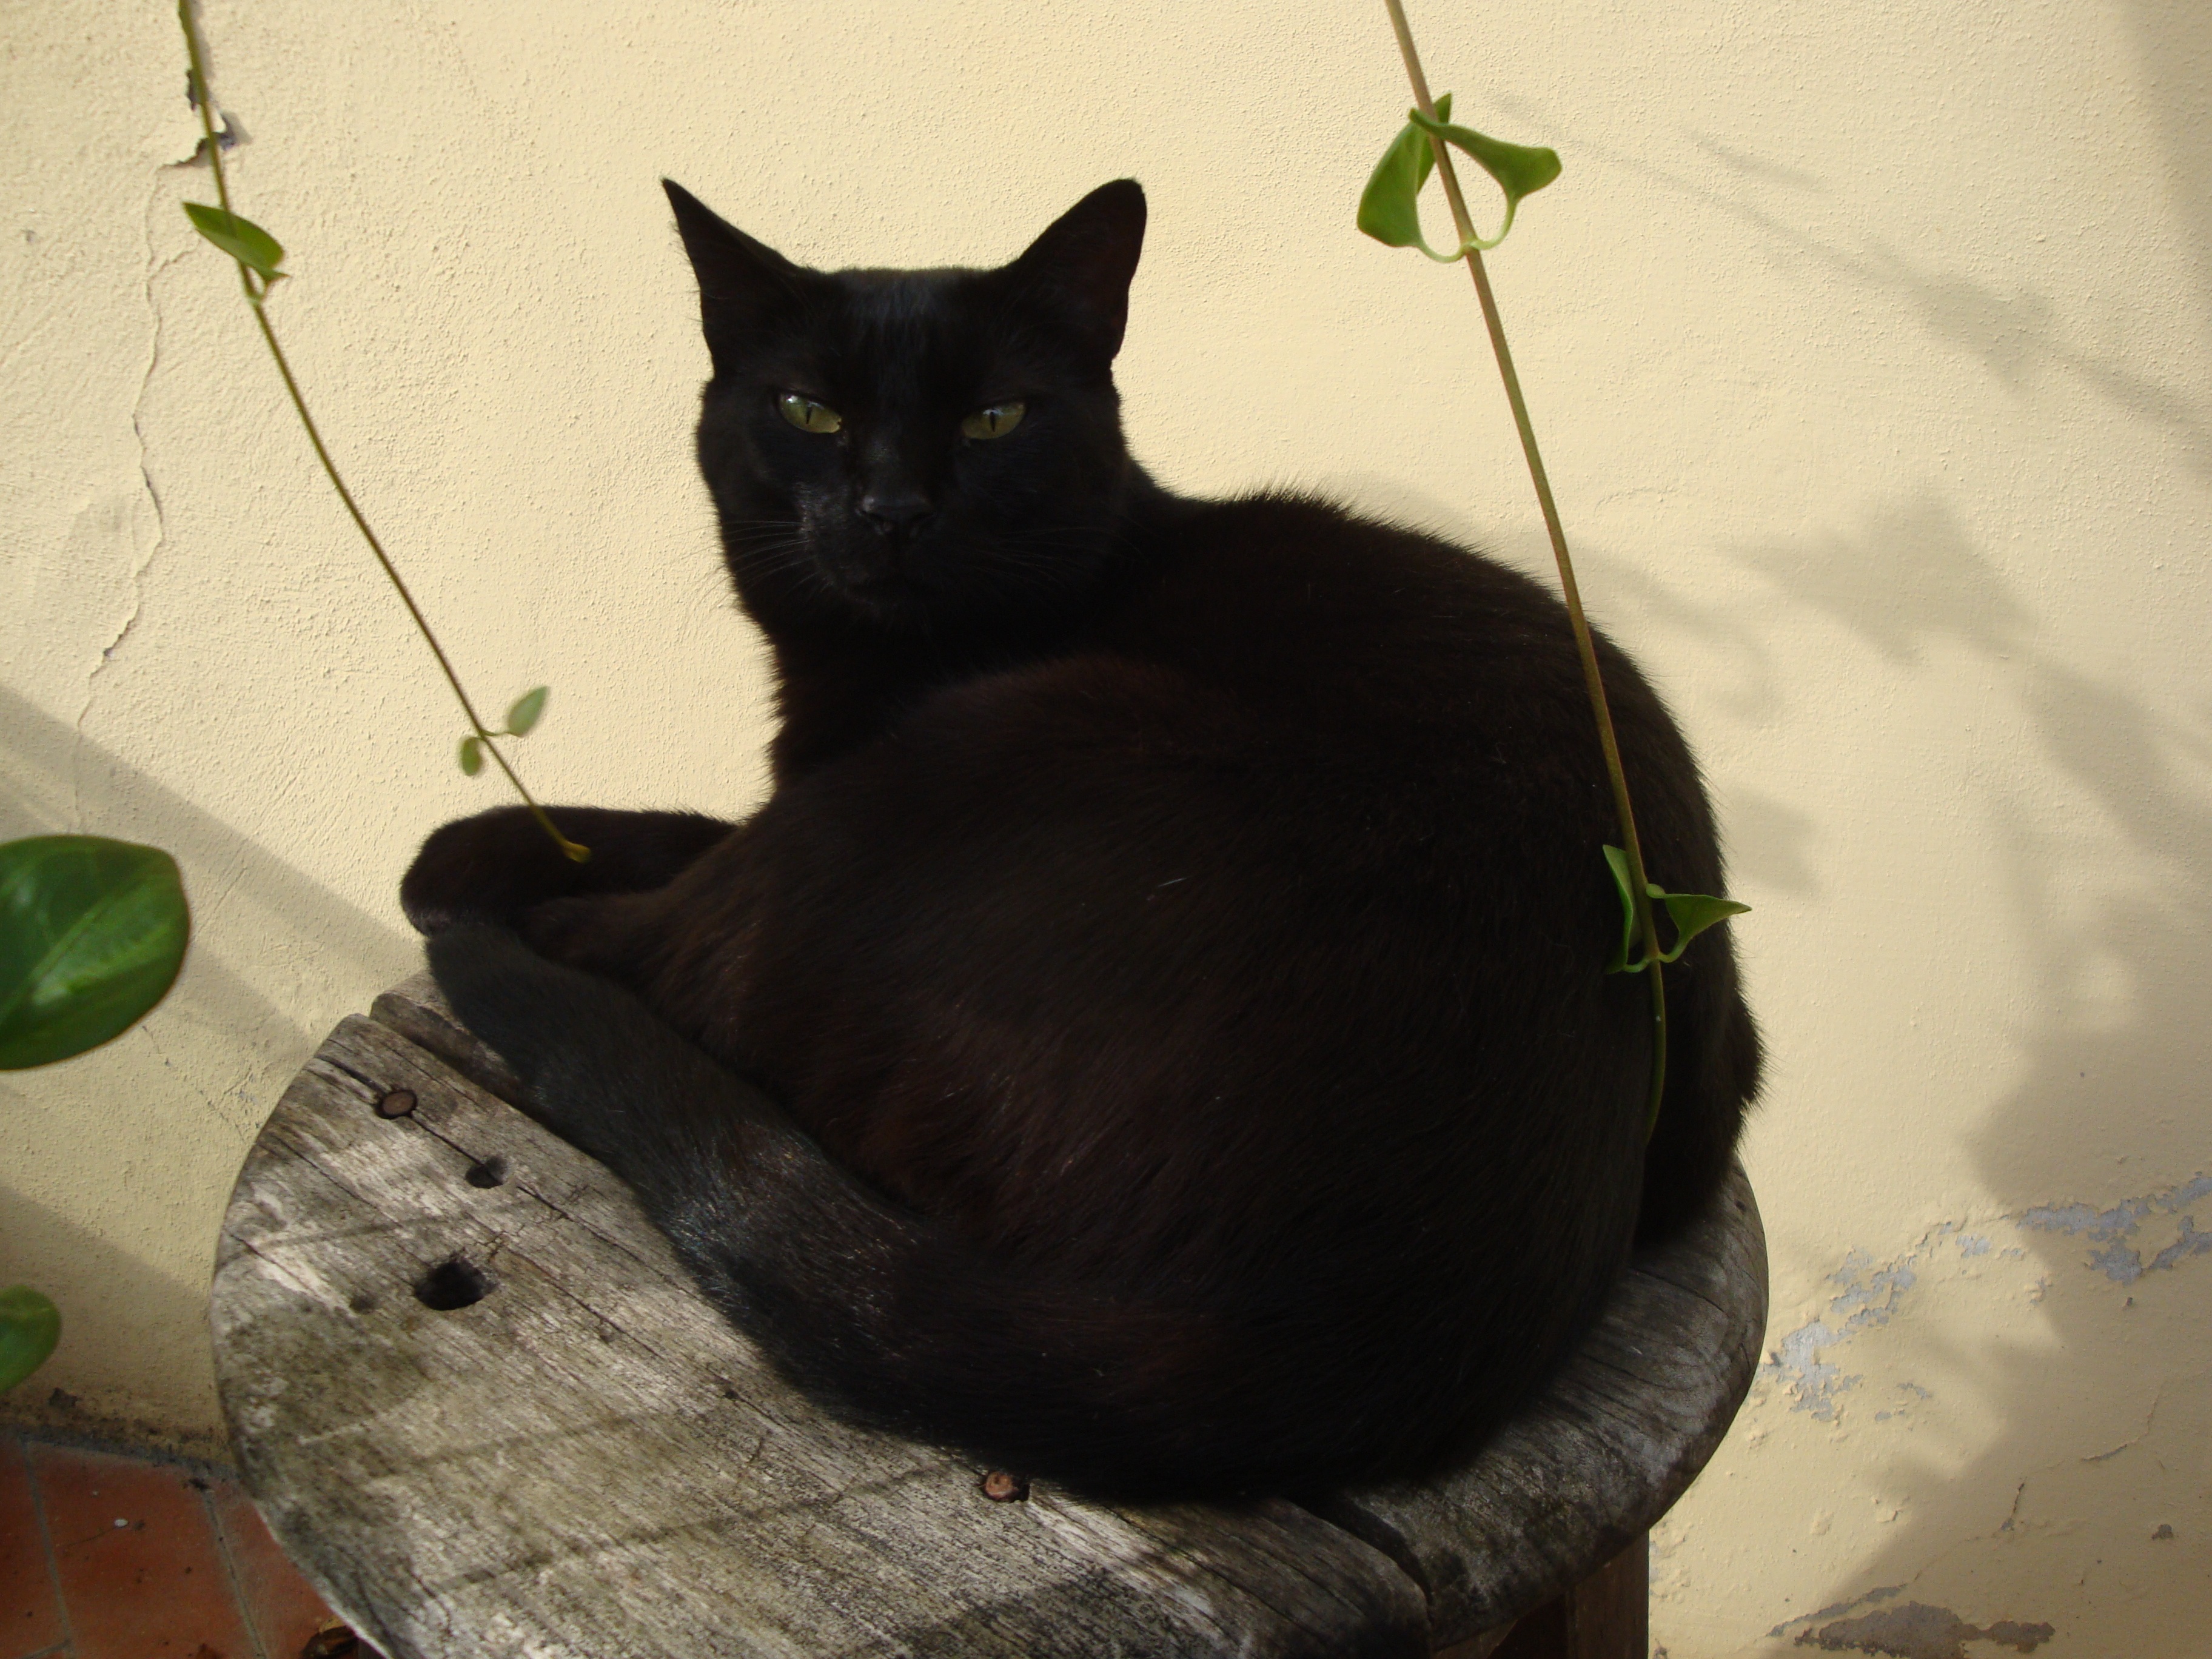
animal, pet, cat, mammal, black cat, black, whiskers, vertebrate, nero, small to medium sized cats, cat like mammal